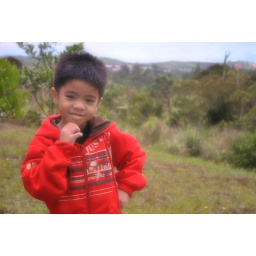
The boy in red sweater